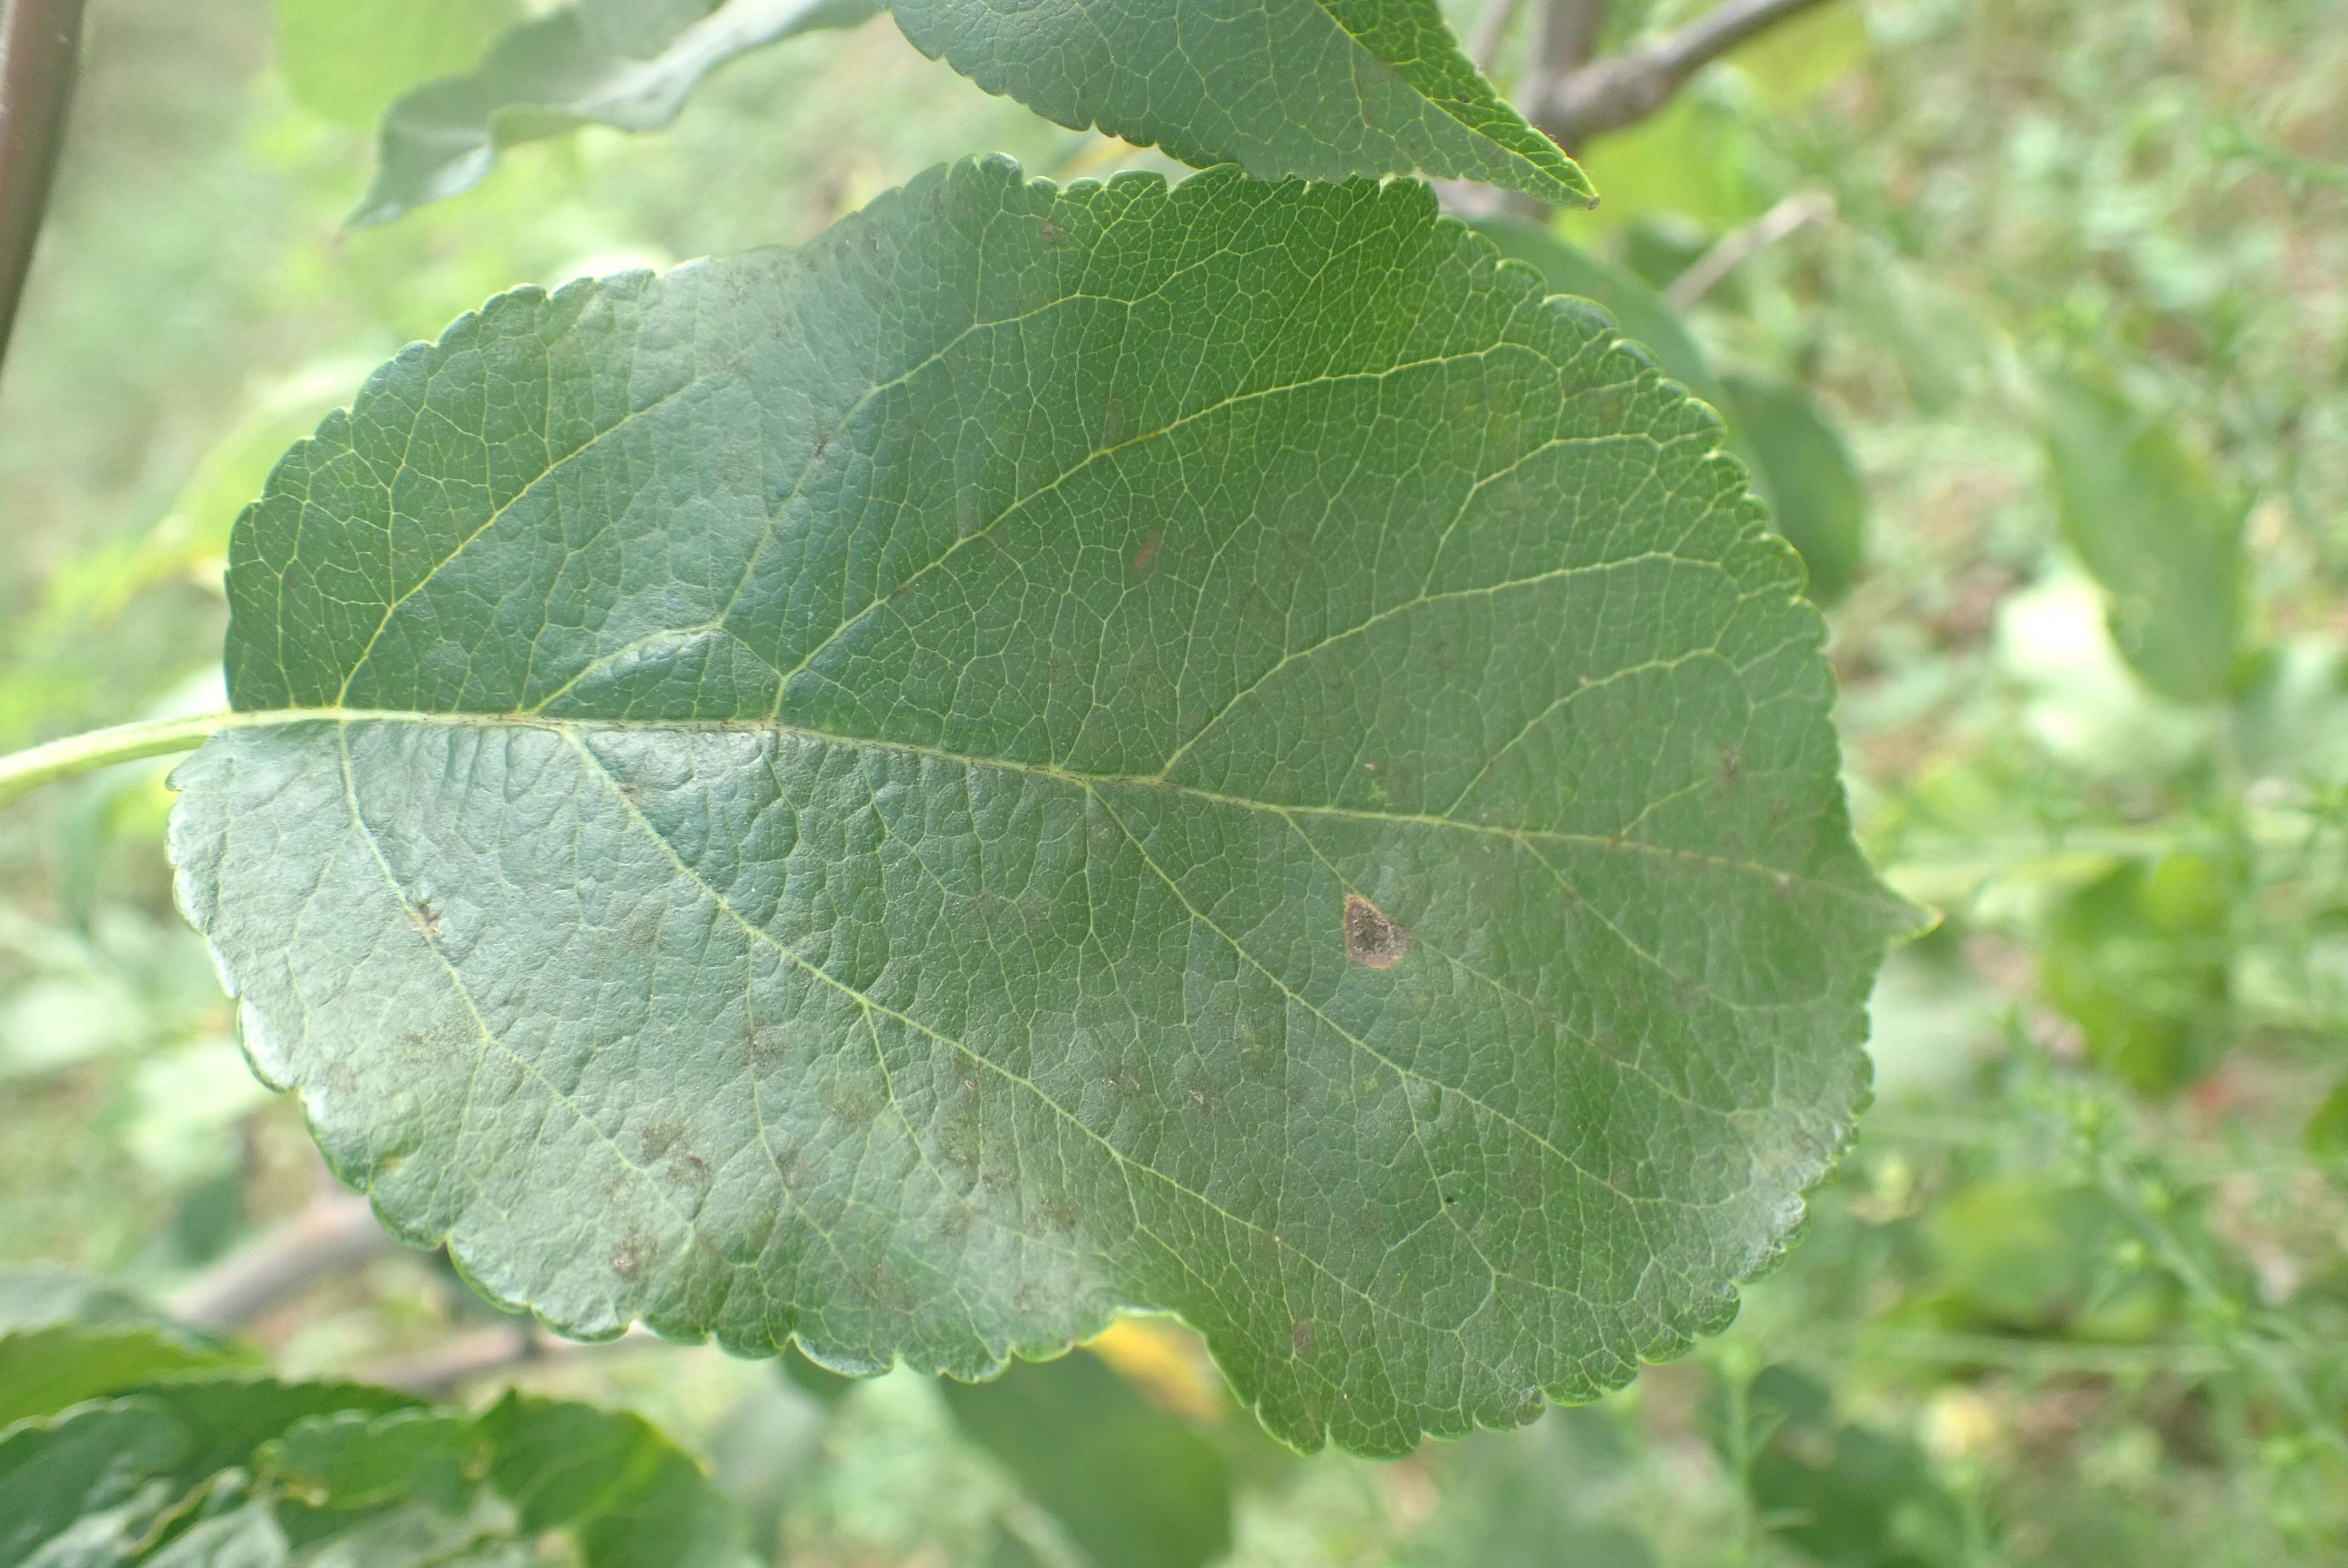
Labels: complex